Chapel

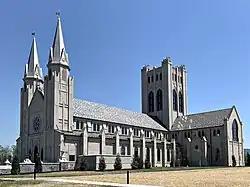
Christ the King Chapel on the campus of Christendom College is an example of a college chapel.

The word "chapel", like the associated word "chaplain", is ultimately derived from Latin. More specifically, the word is derived from a relic of Saint Martin of Tours: traditional stories about Martin relate that while he was still a soldier, he cut his military cloak in half to give part to a beggar in need. The other half he wore over his shoulders as a "small cape". The beggar, the stories claim, was Christ in disguise, and Martin experienced a conversion of heart, becoming first a monk, then abbot, then bishop. This cape came into the possession of the Frankish kings, and they kept the relic with them as they did battle. The tent which kept the cape was called the "capella" and the priests who said daily Mass in the tent were known as the "capellani". From these words, via Old French, we get the names "chapel" and "chaplain".